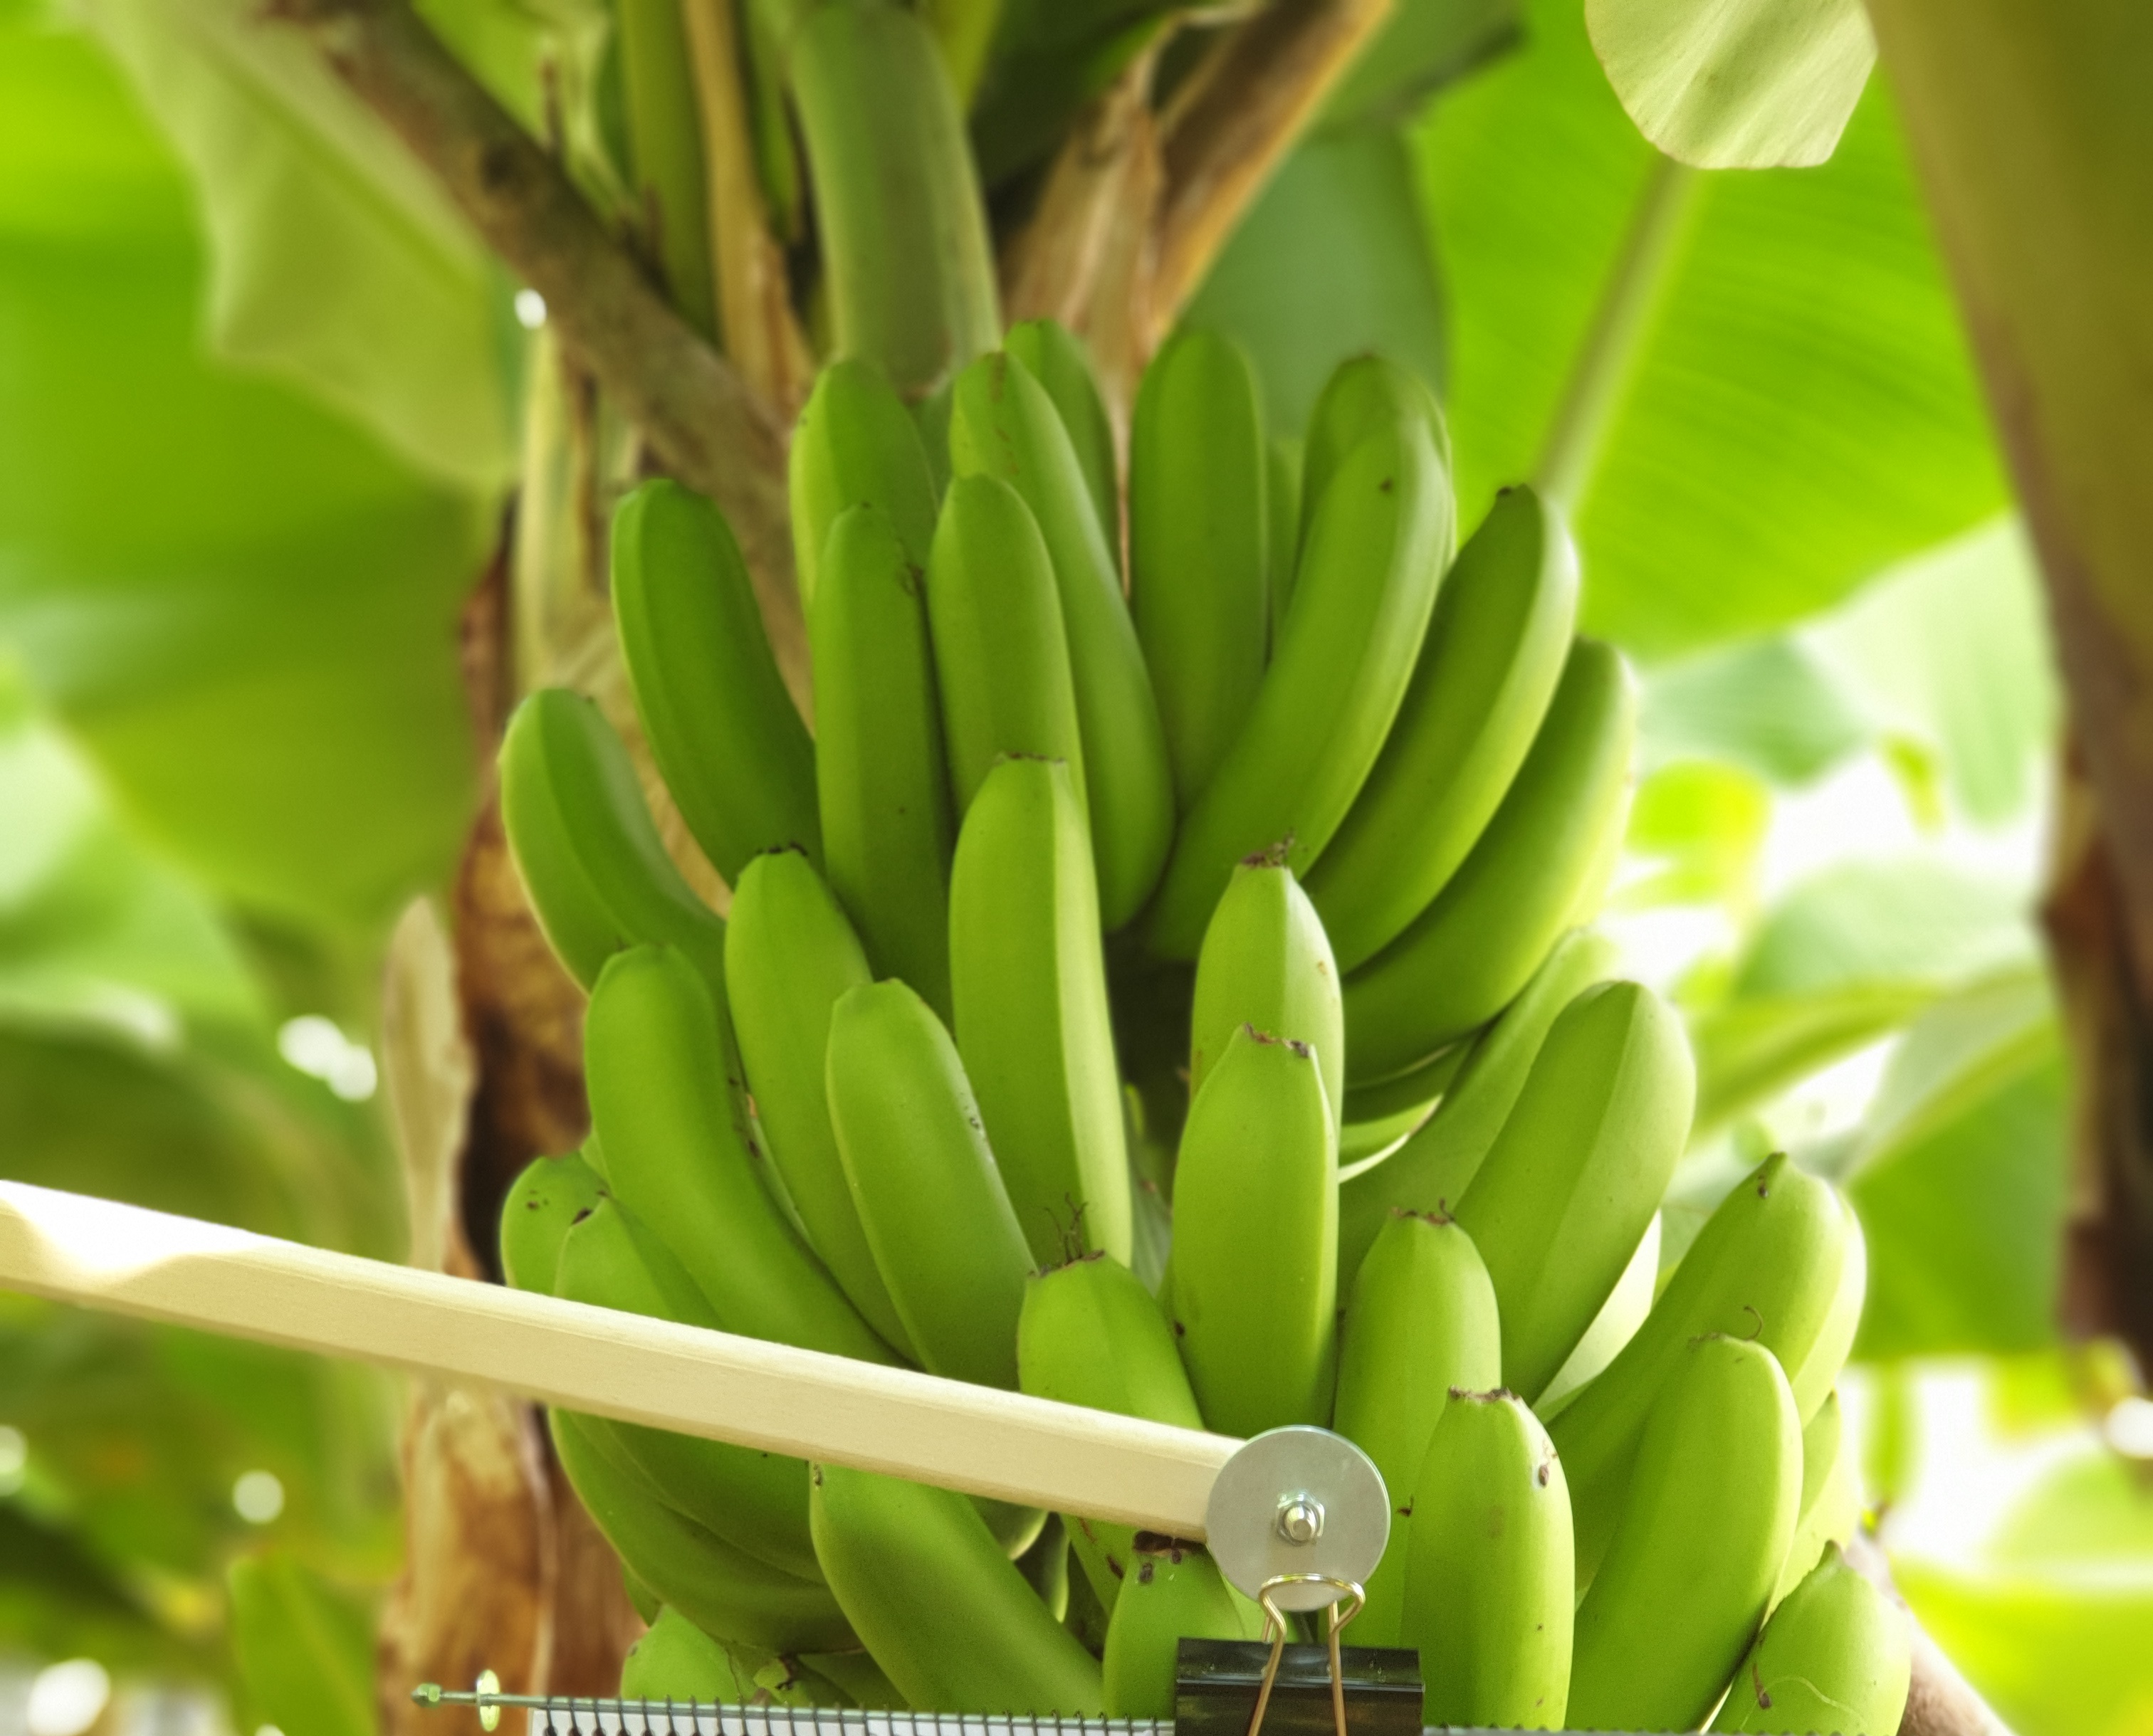
Label: Cut